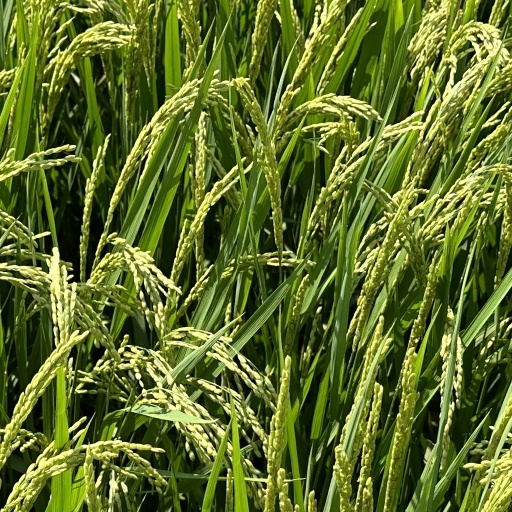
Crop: rice